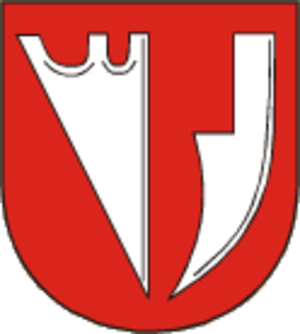
Medlov est une commune du district et de la région d'Olomouc, en République tchèque. Sa population s'élevait à 1 576 habitants en 2018.